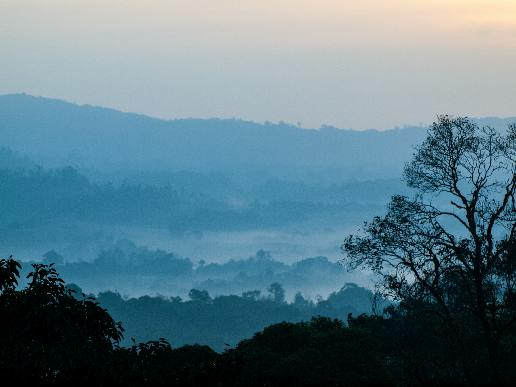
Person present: No